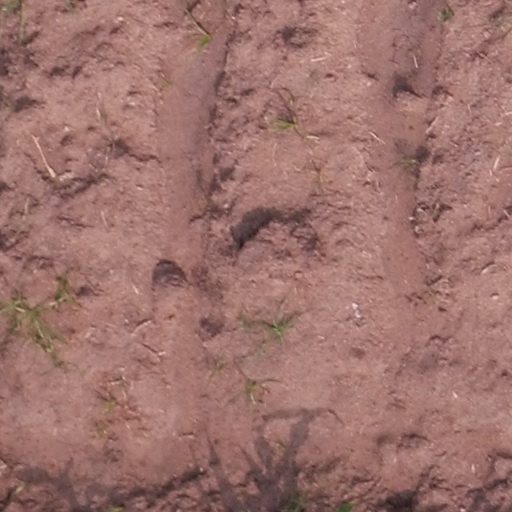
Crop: maize; corn